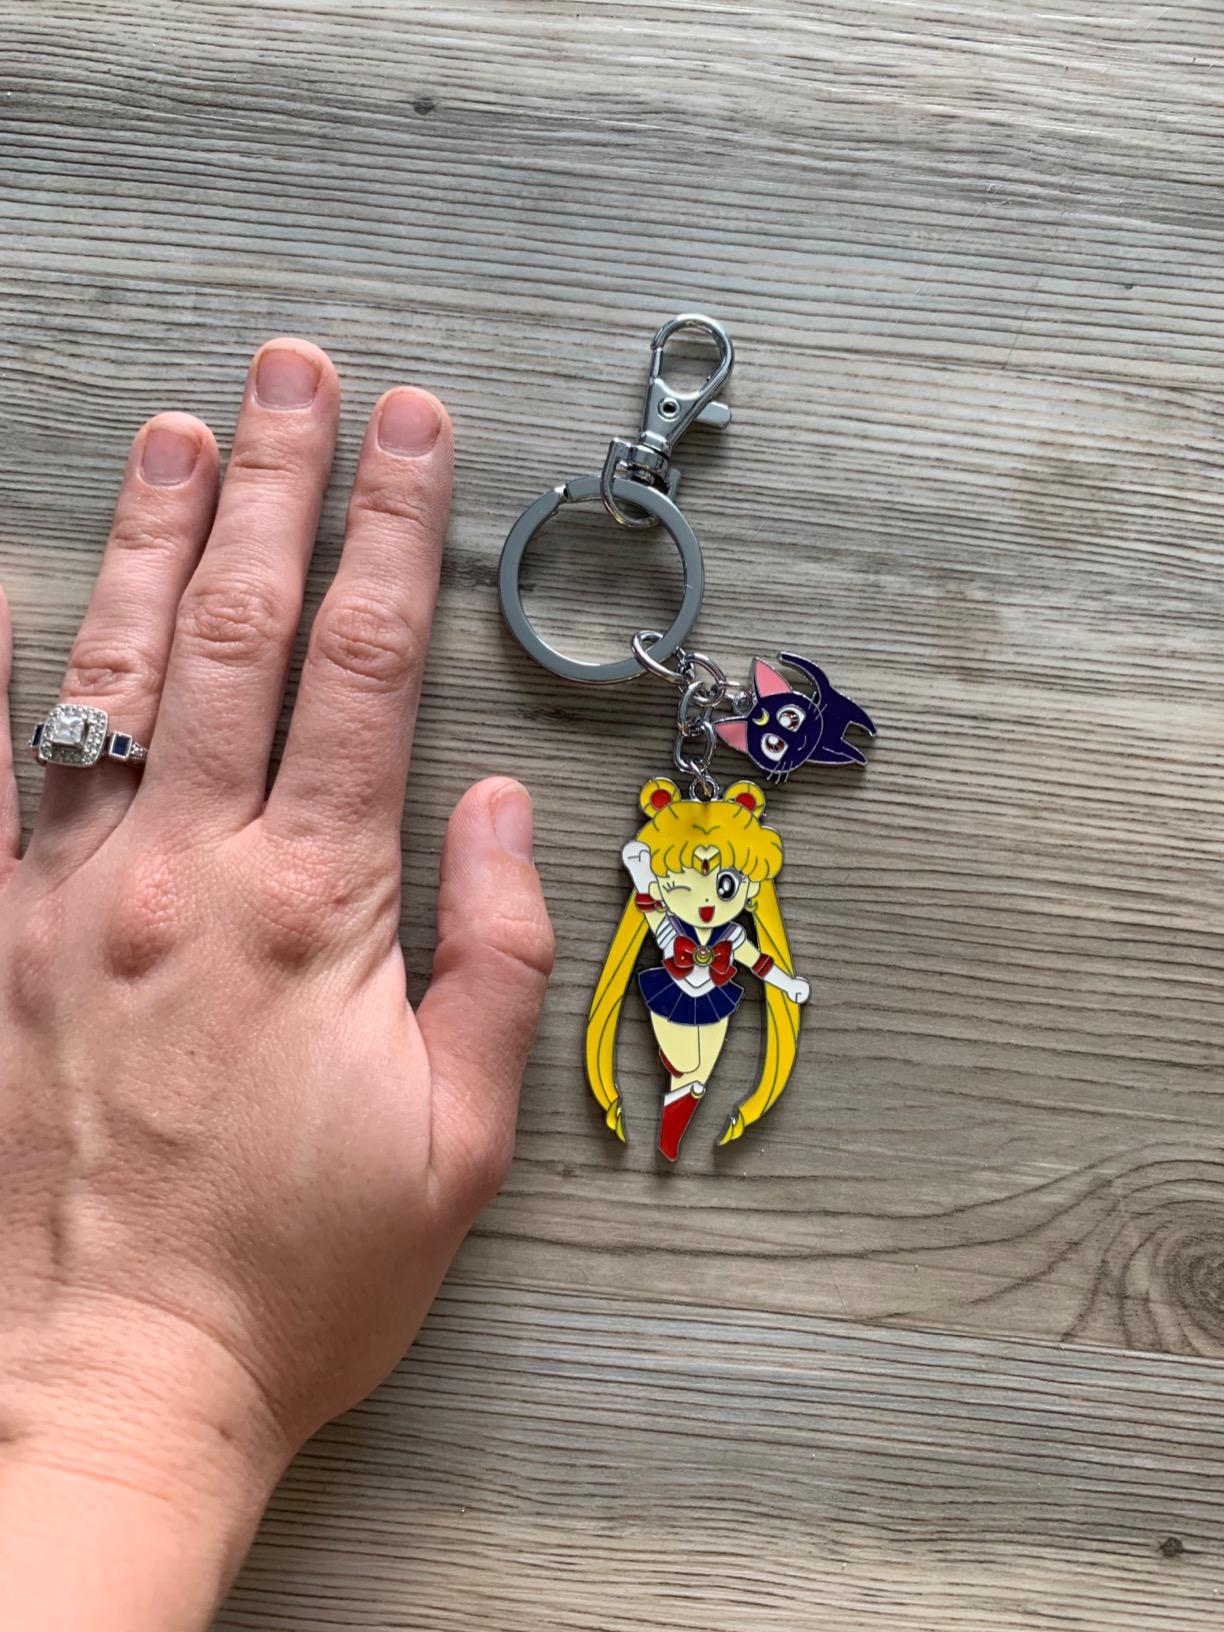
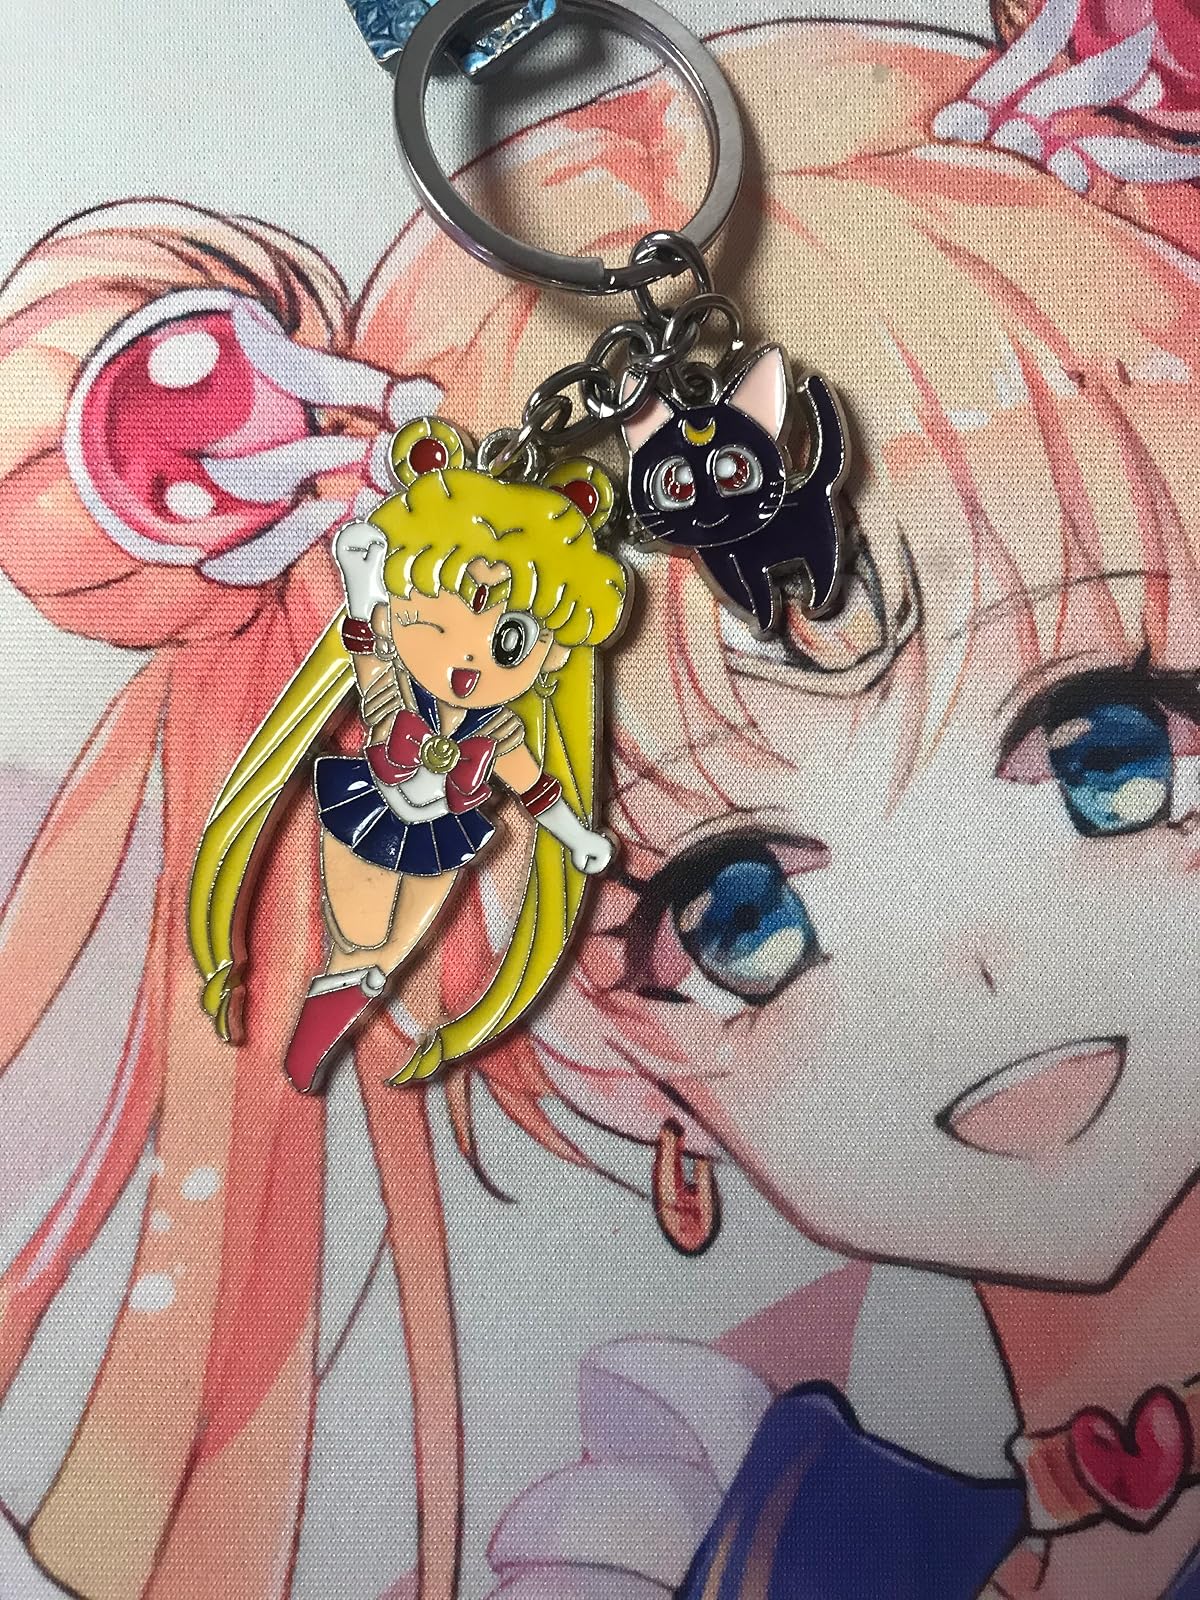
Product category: accessories_keychain
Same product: yes